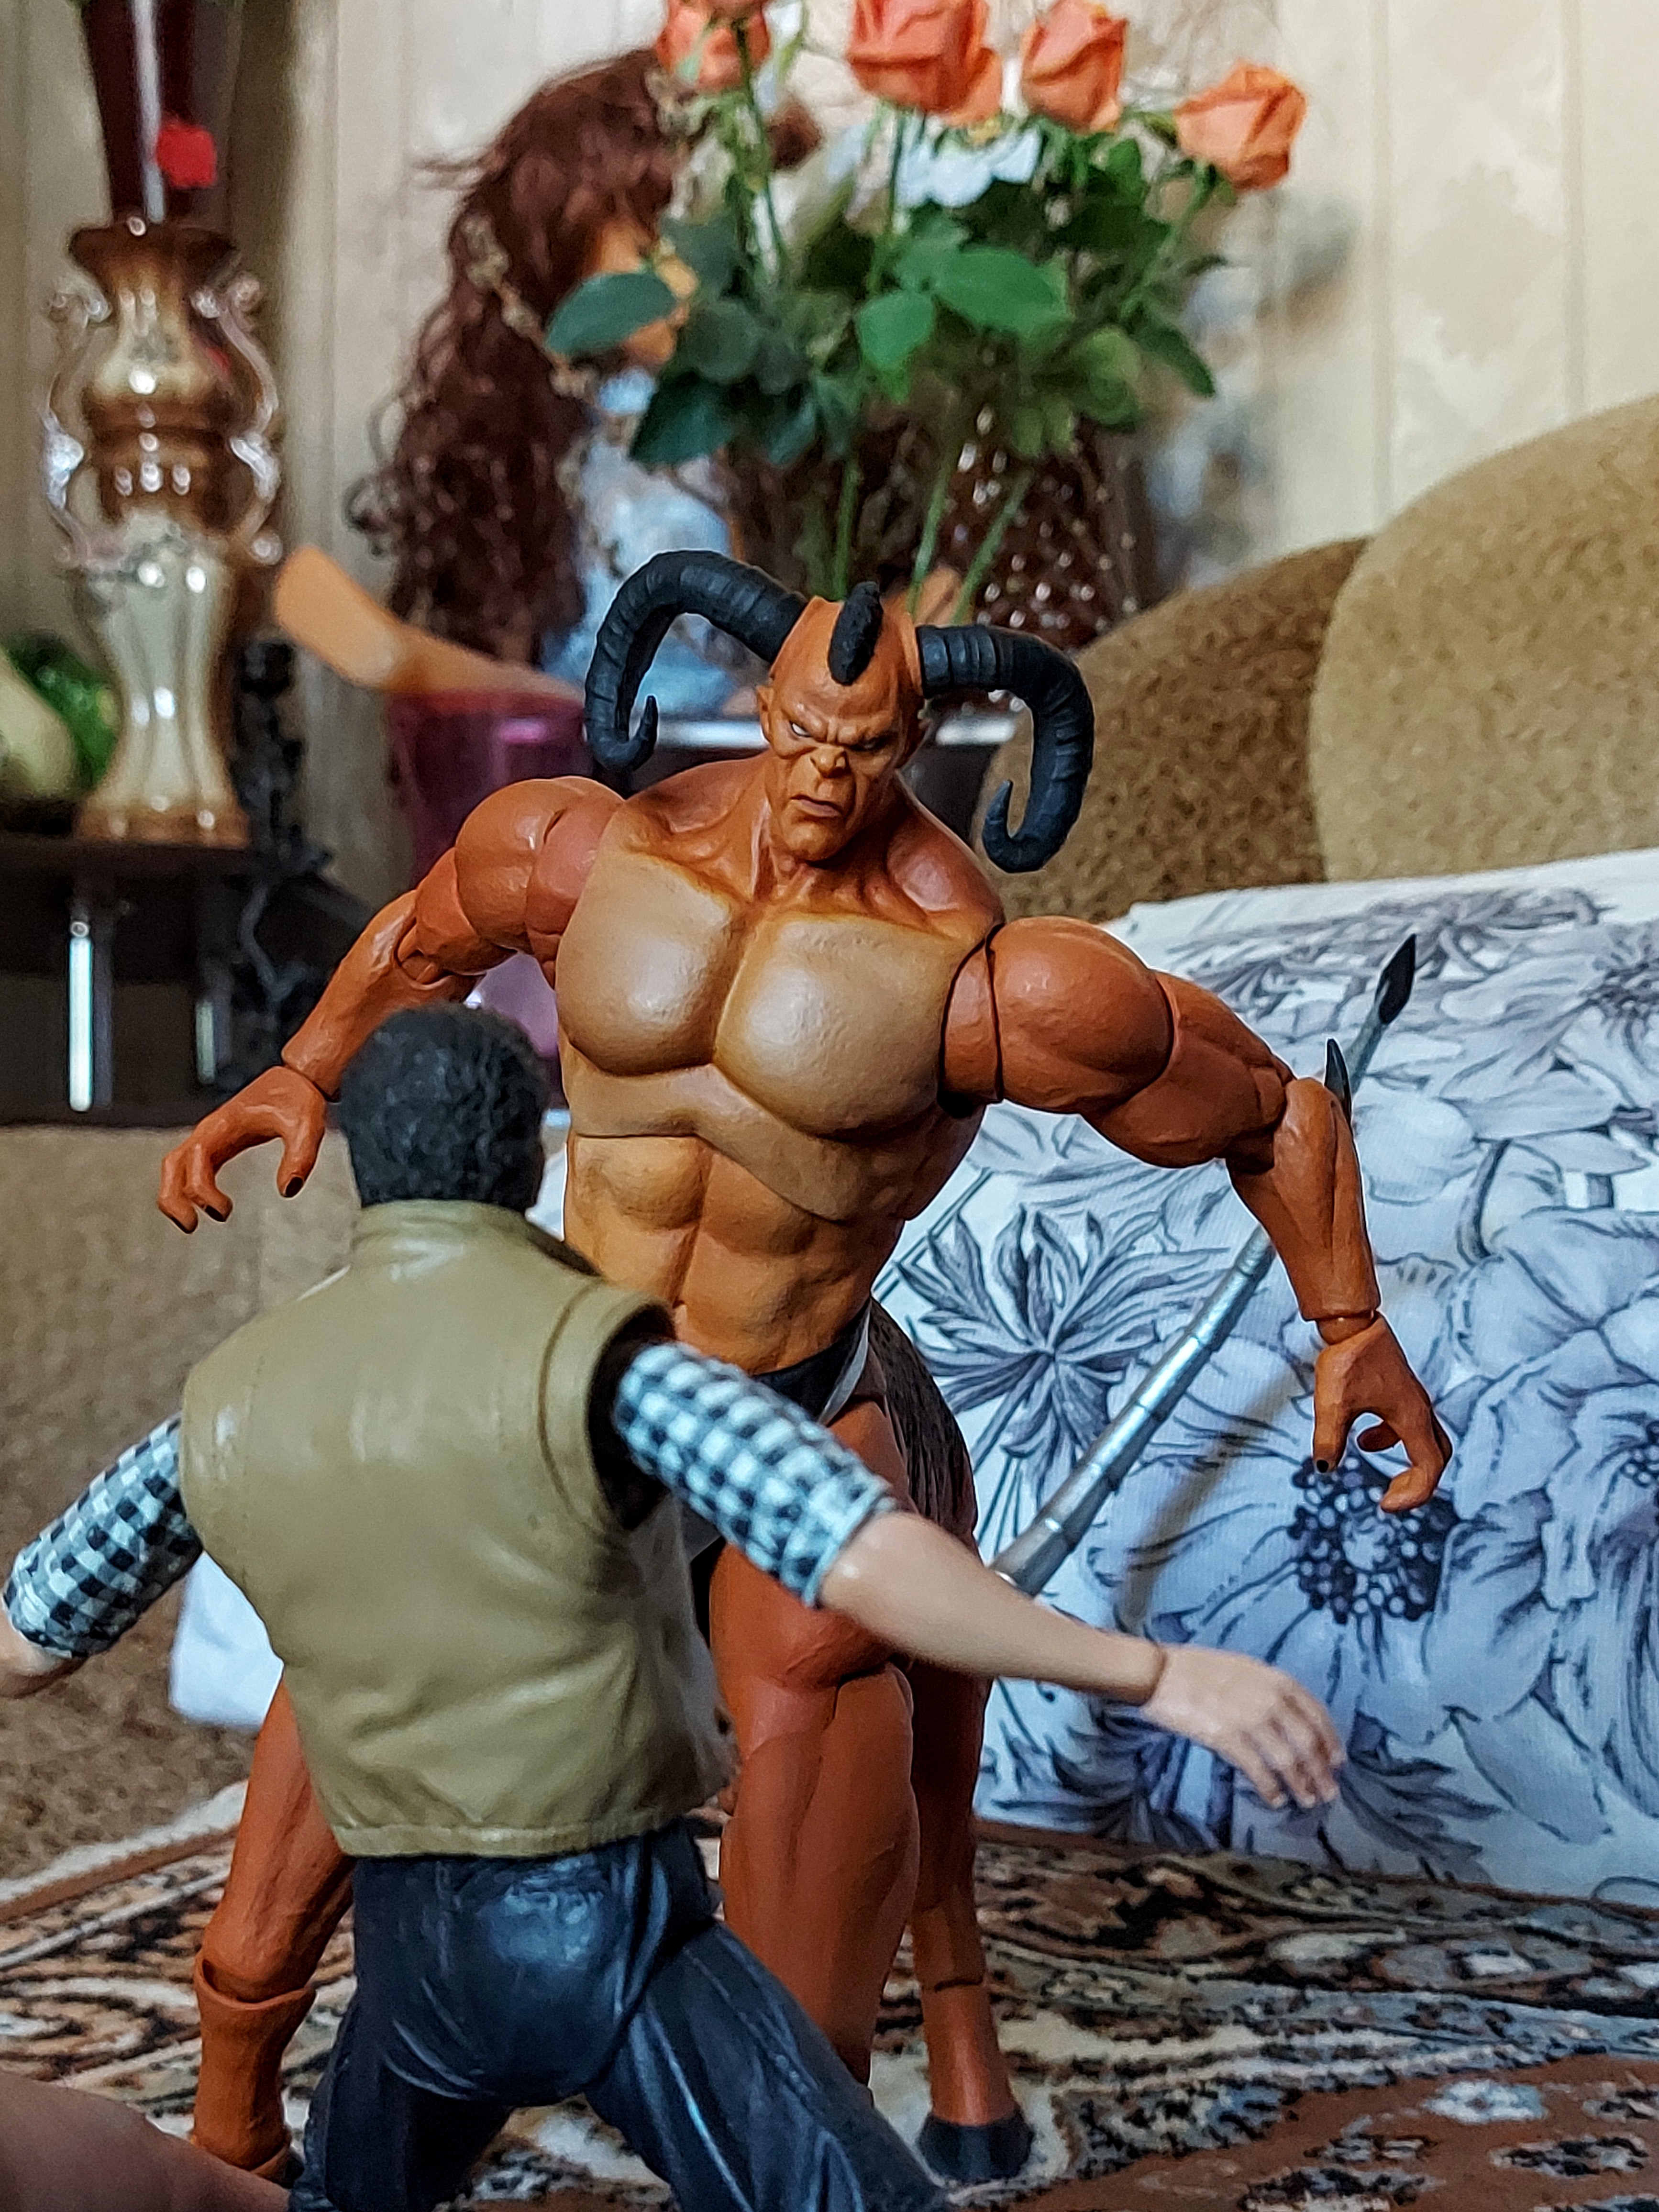
Shokan, storm, collectibles, warrior, fighter, action, figure, toy, art, chest, Barechested, plant, event, trunk, shorts, fictional character, electric blue, thigh, action figure, mythology, costume, fiction, fun, flesh, metal, collectable, visual arts, abdomen, hero, flower, figurine